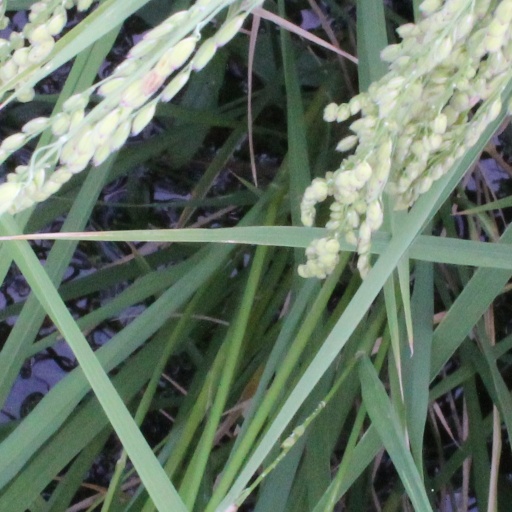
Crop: rice